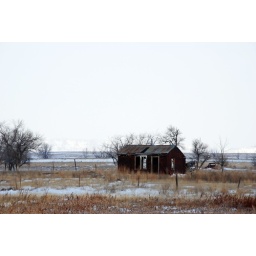
Old ranch house and old truck in the back.